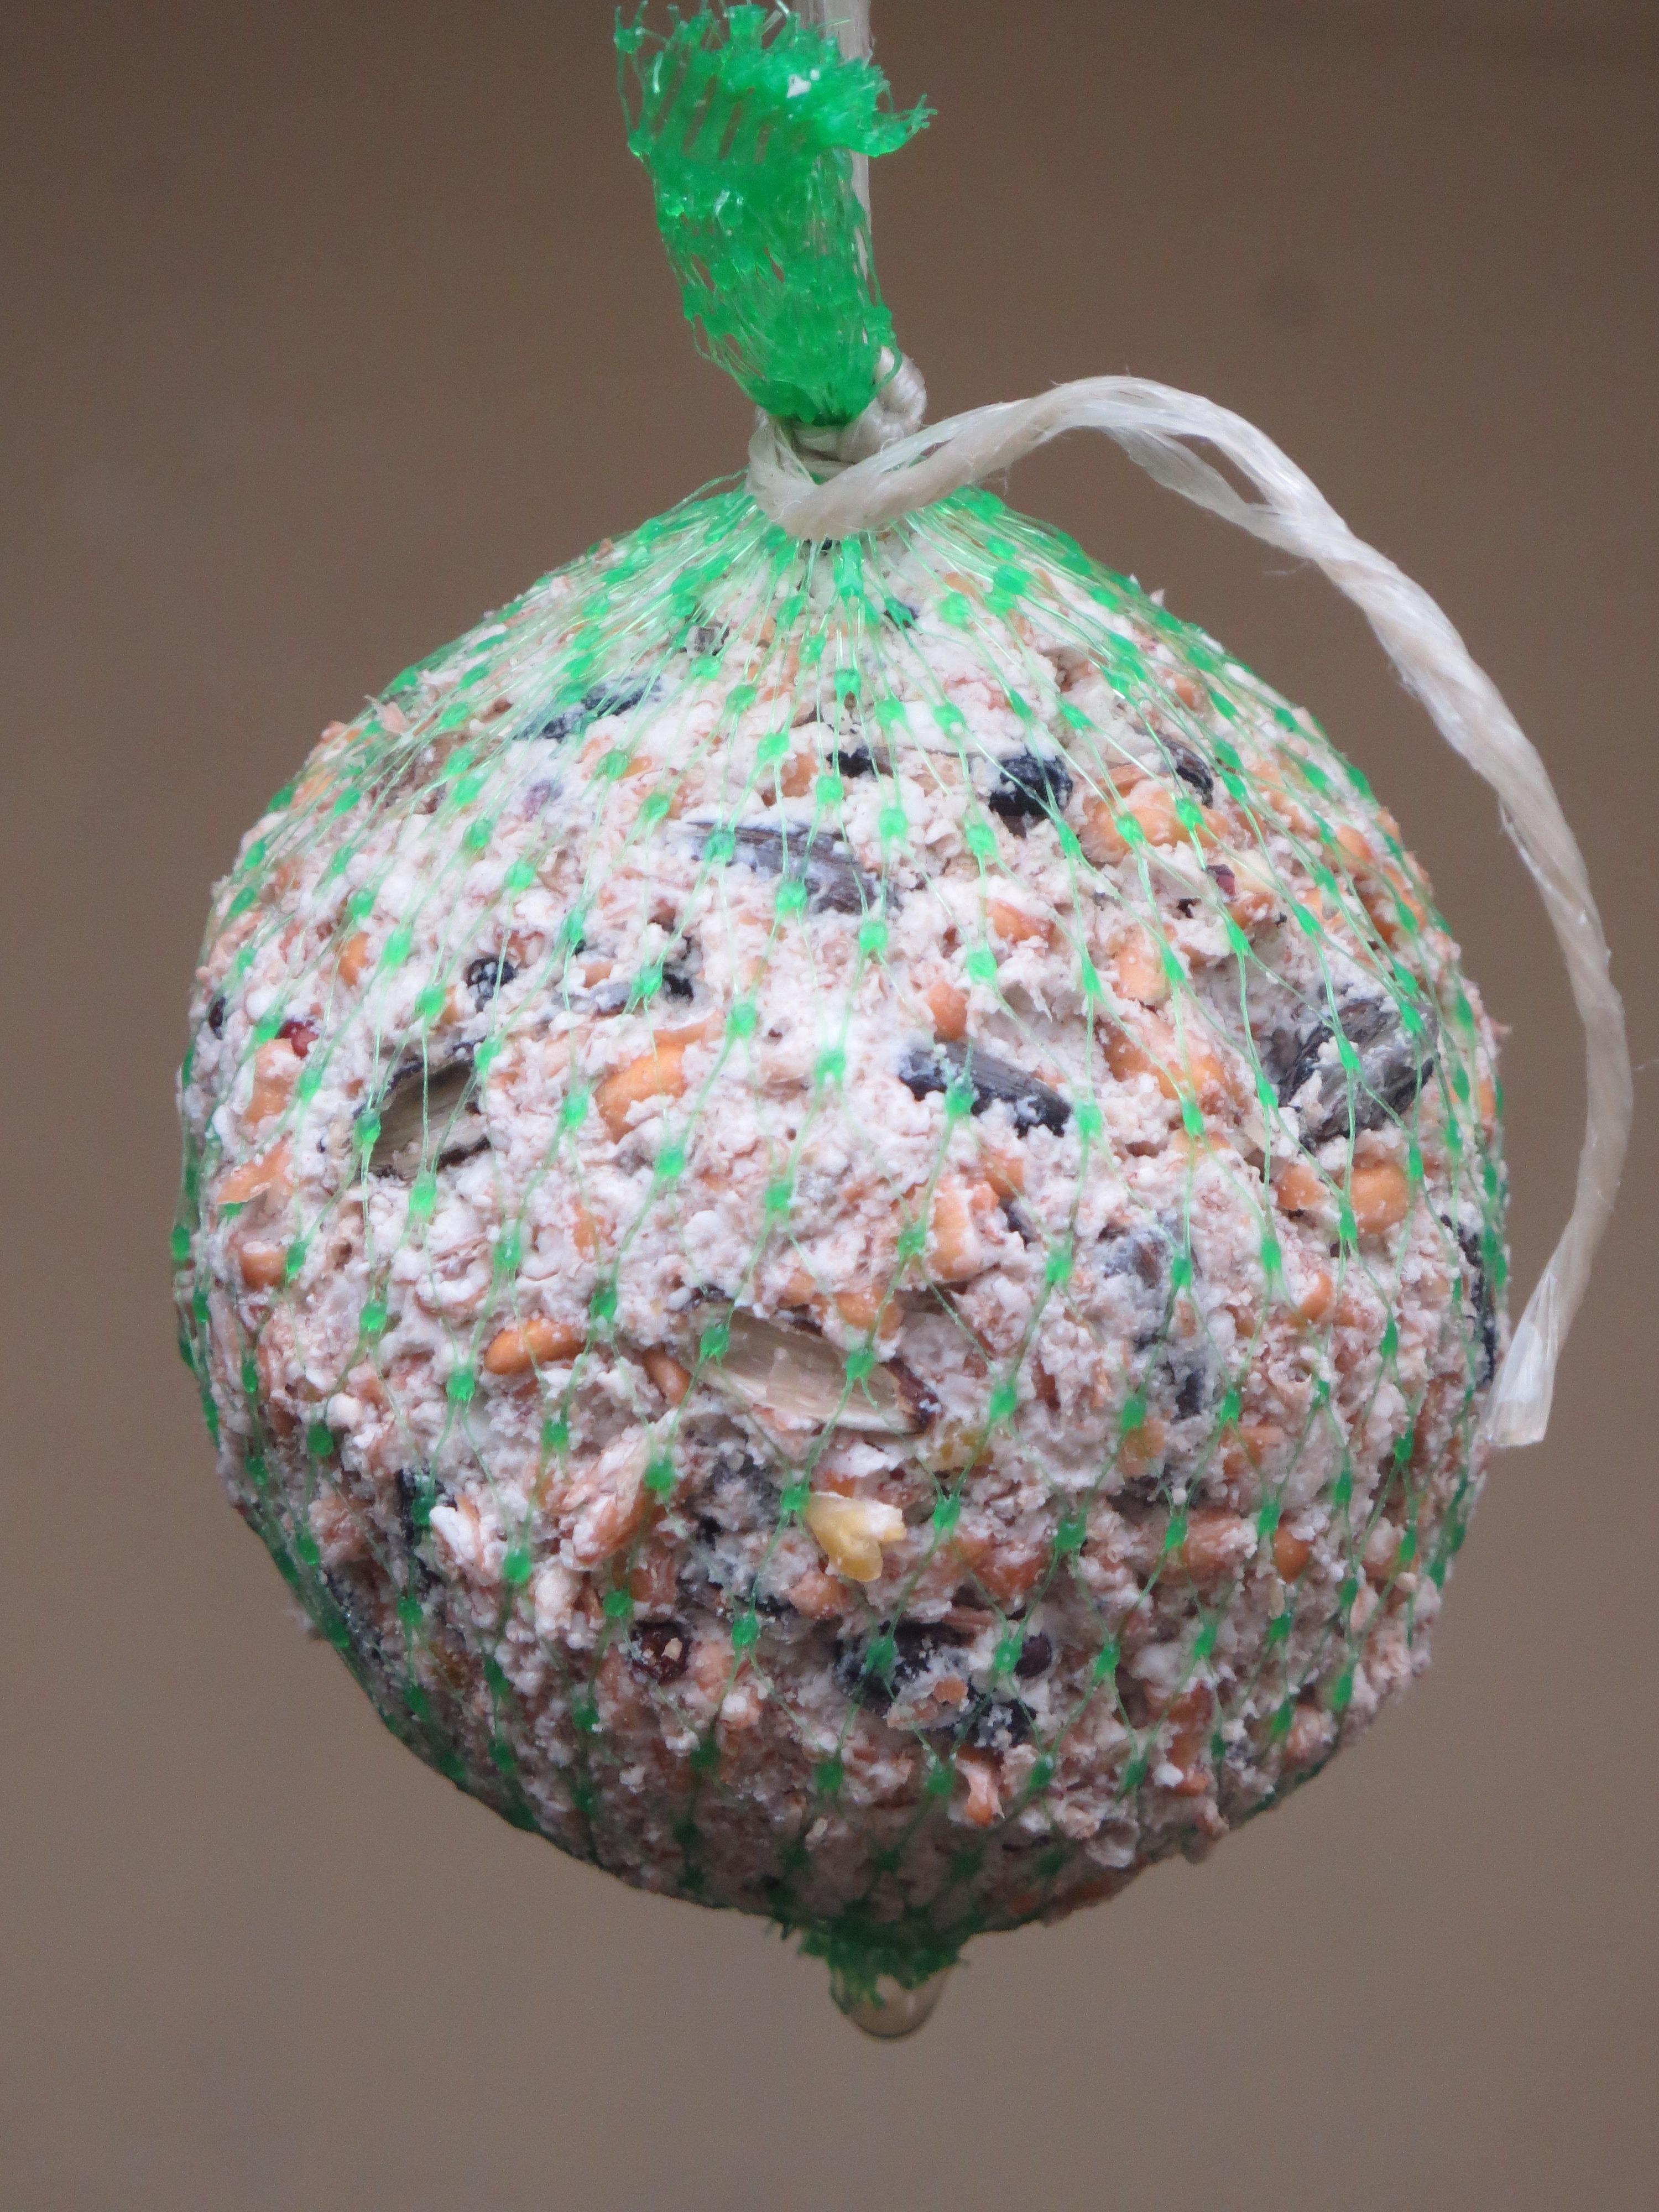
food, green, dessert, lighting, bird seed, birds, fat balls, feed dumplings, lining ball